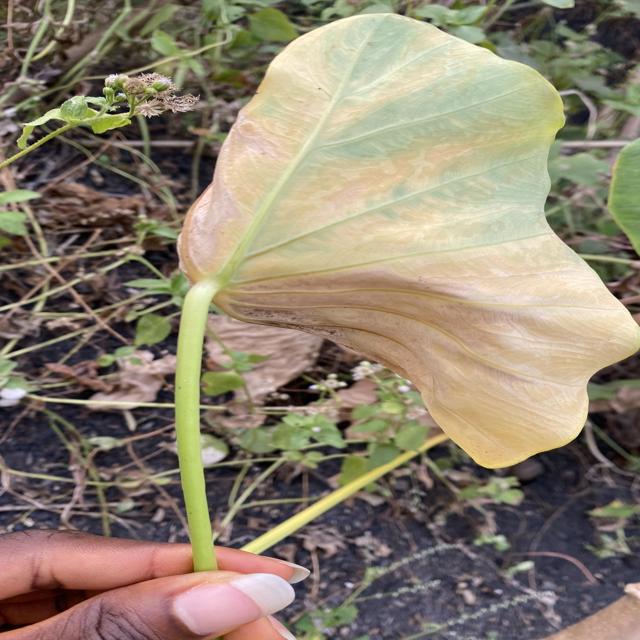
Label: Late_Blight